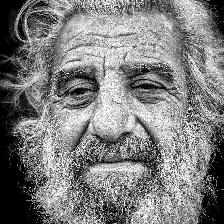
Label: faces